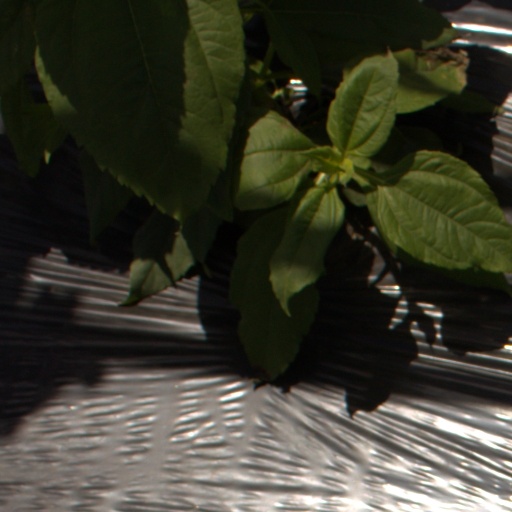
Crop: Jerusalem artichoke